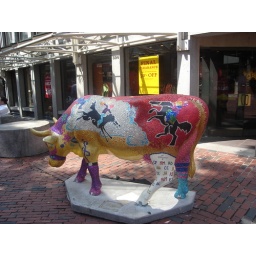
cow parade statue at a market place in Boston